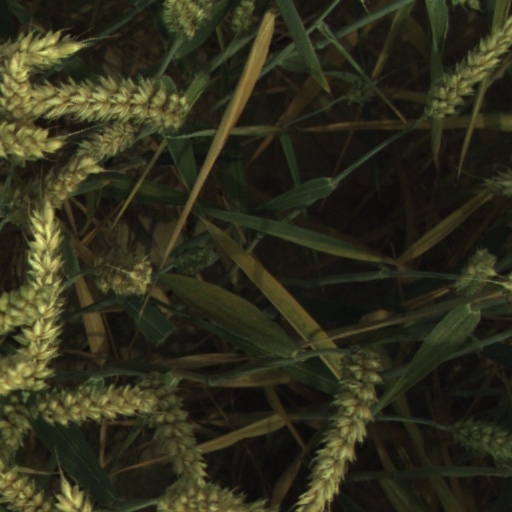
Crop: wheat